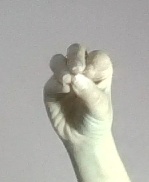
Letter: ha